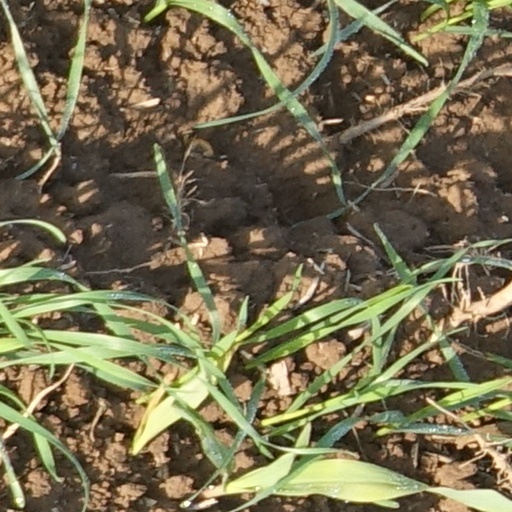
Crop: wheat